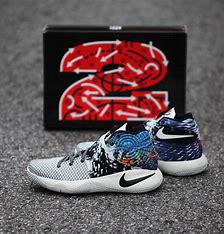
Brand: Nike
Model: Kyrie 2